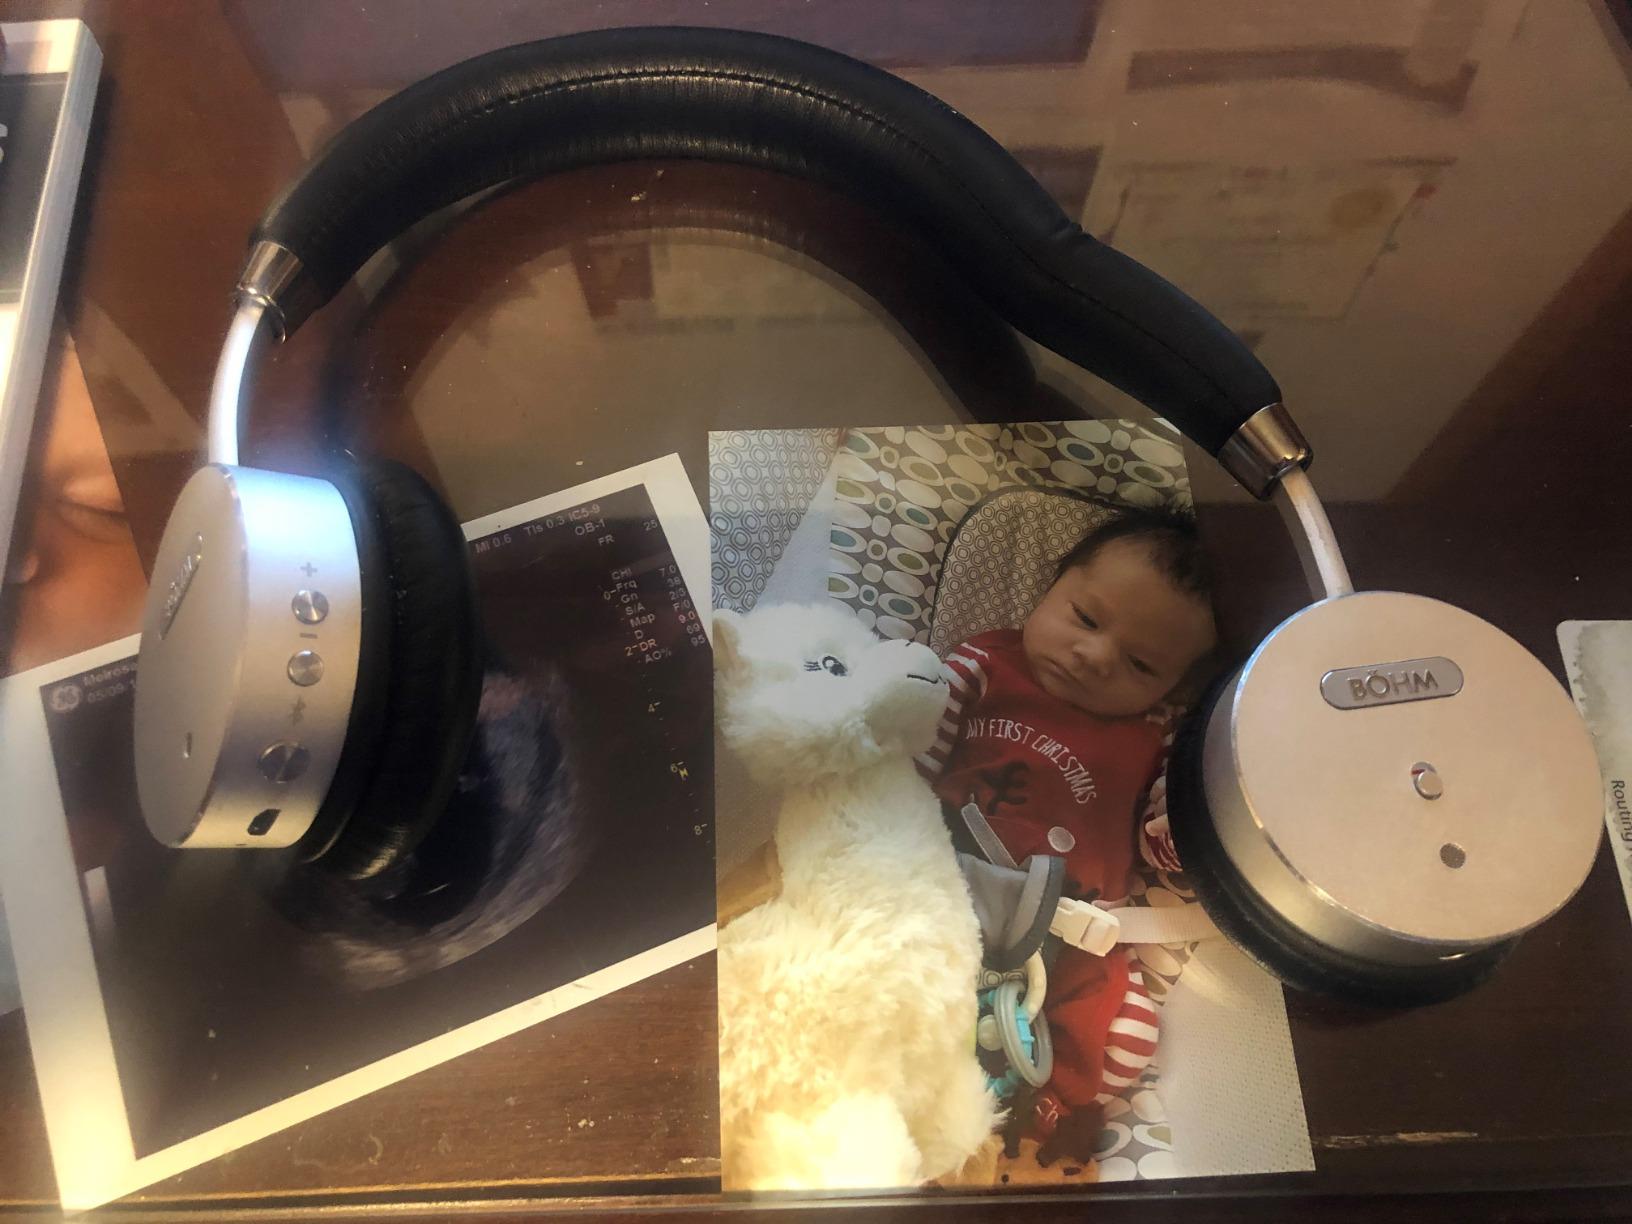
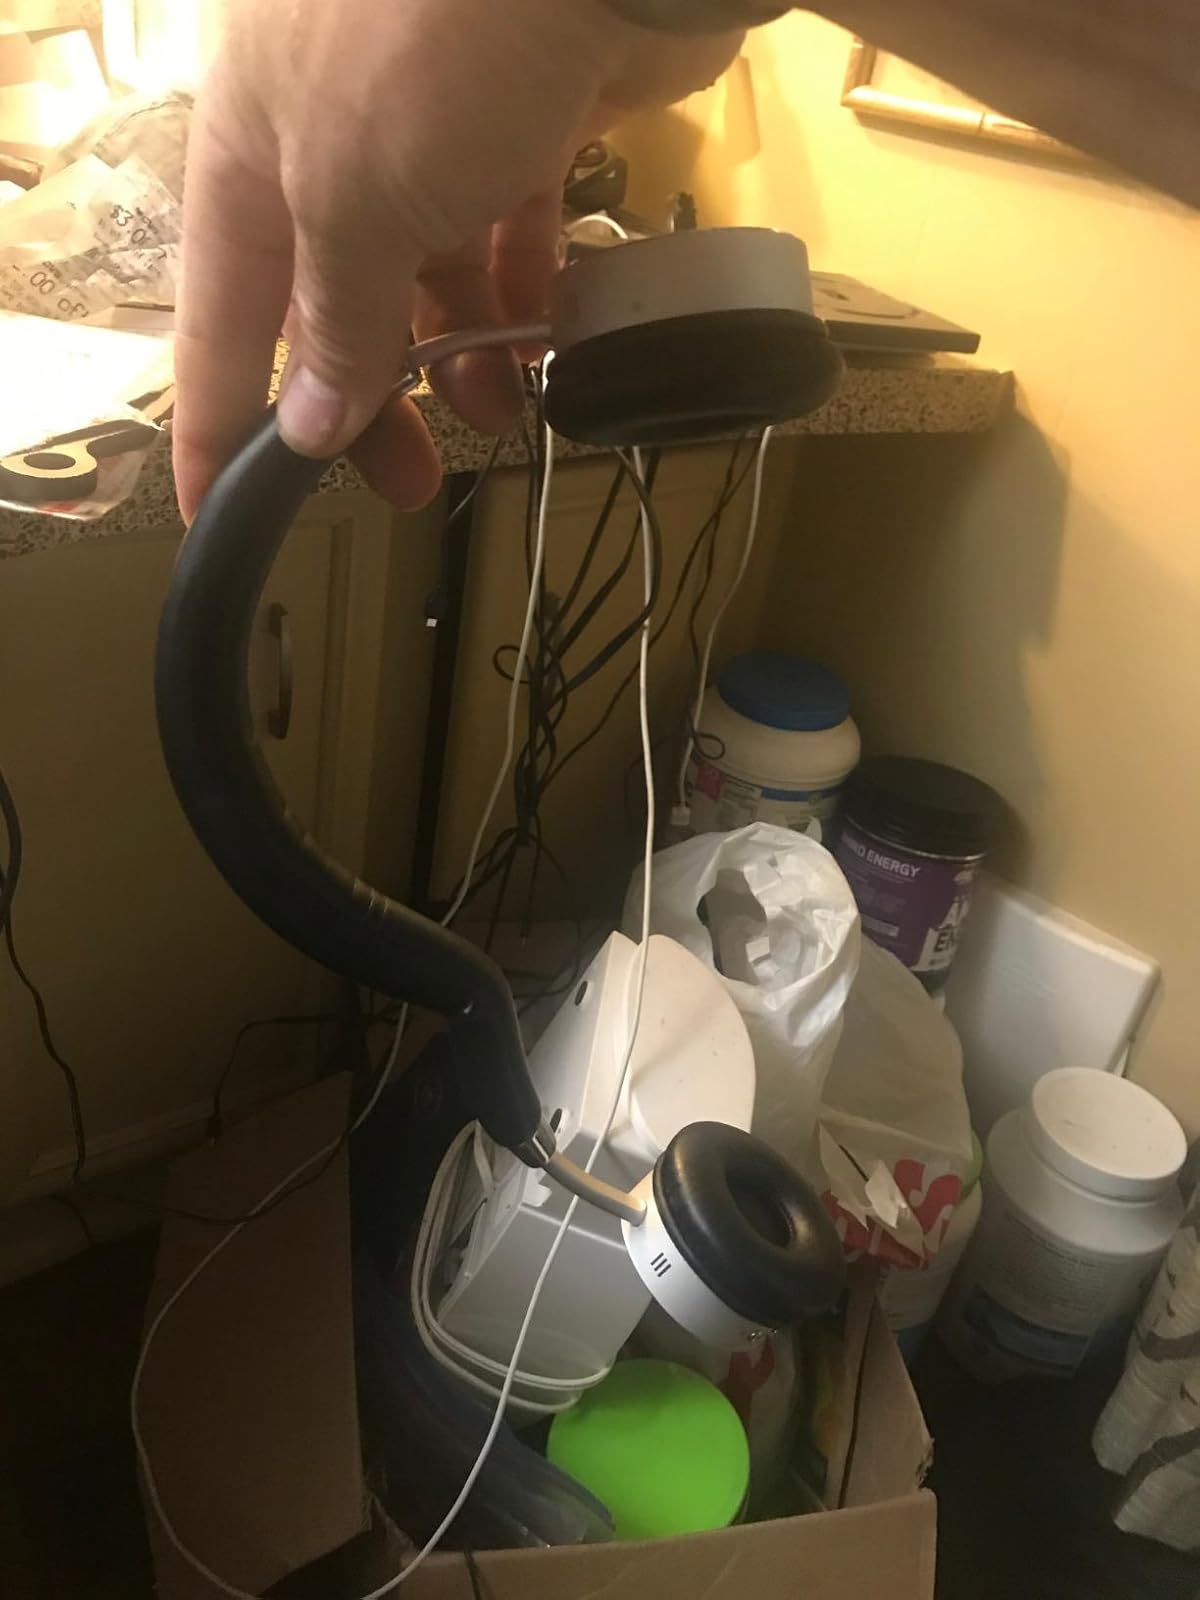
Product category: headphones
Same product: yes